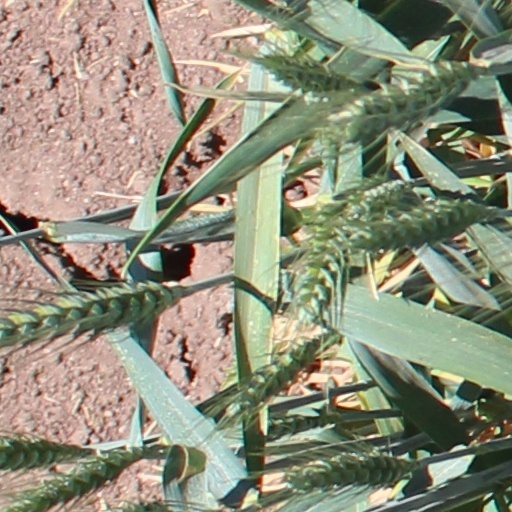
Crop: wheat